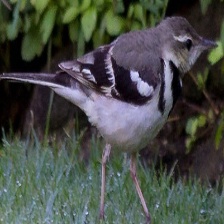
Species: FOREST WAGTAIL
Scientific name: DENDRONANTHUS INDICUS